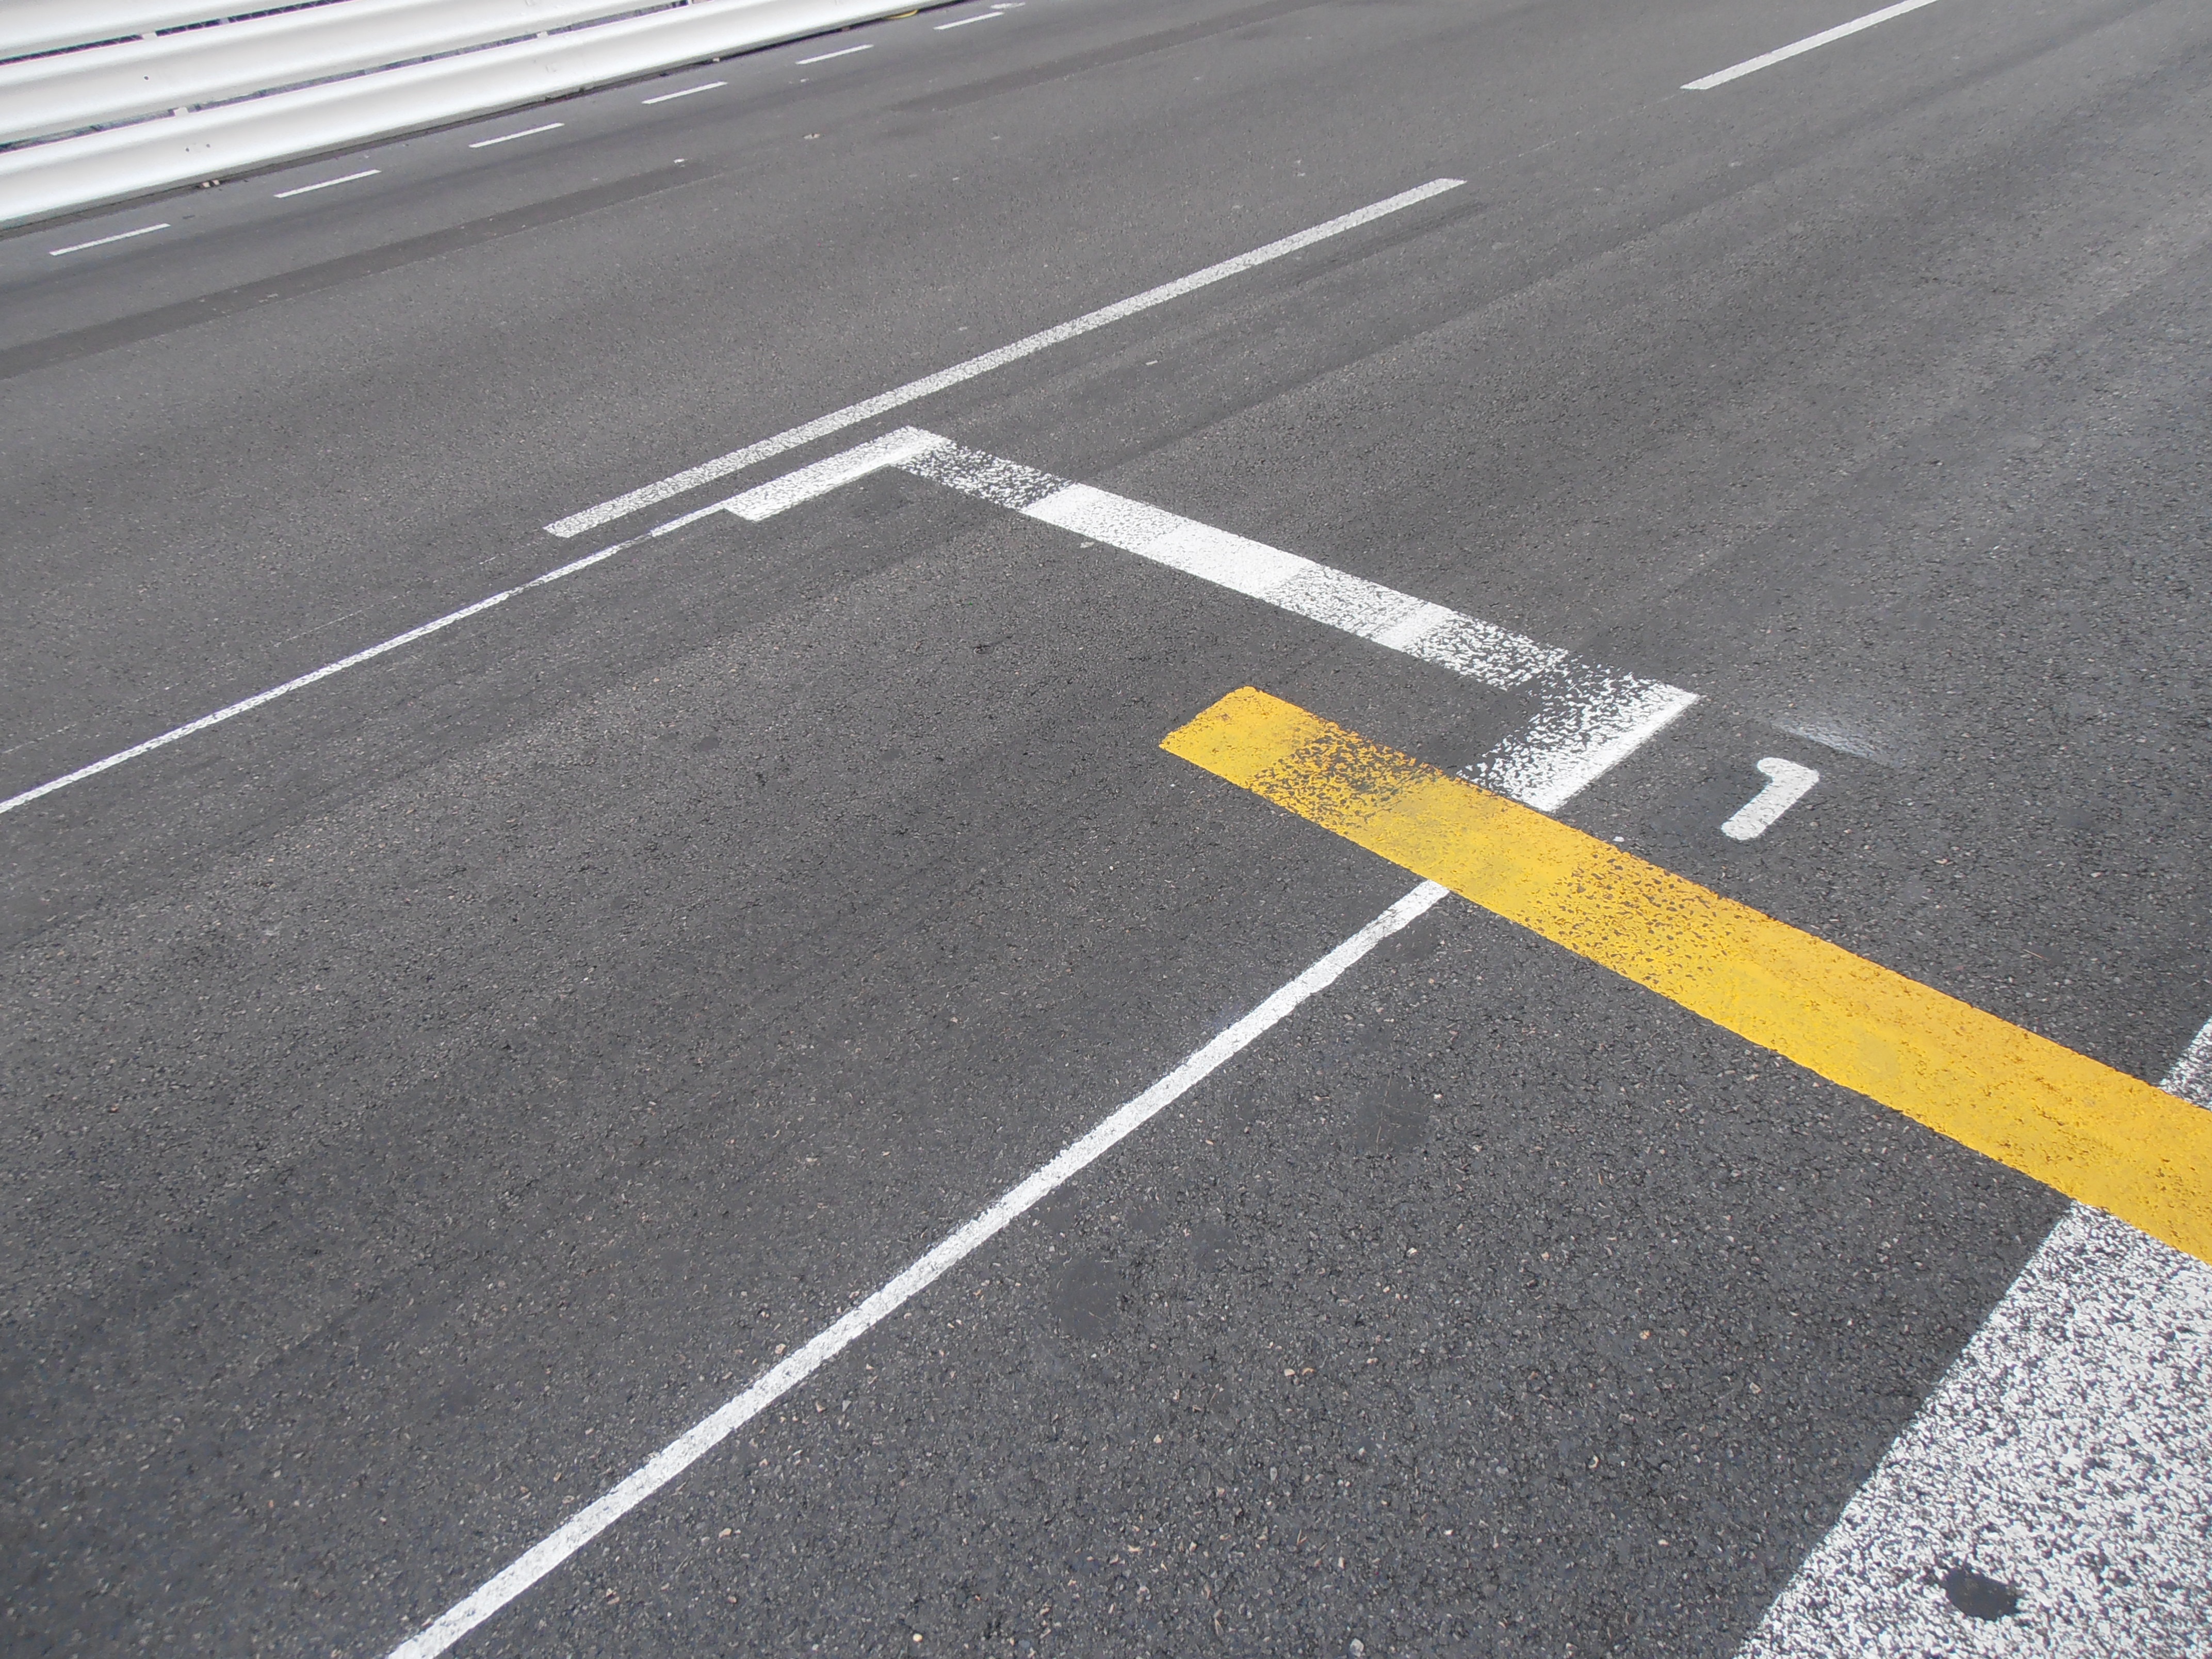
road, highway, parking, asphalt, line, lane, shoulder, parking lot, start, infrastructure, mark, race track, zebra crossing, pedestrian crossing, road surface, formula 1, grand prix, automotive exterior, controlled access highway, pole position